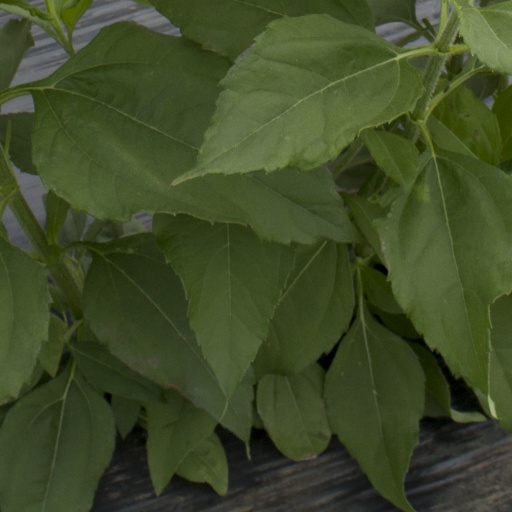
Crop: Jerusalem artichoke